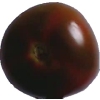
Label: tomato_maroon